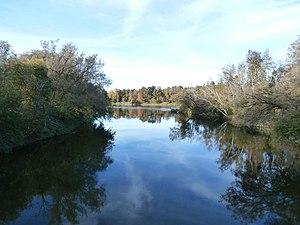
Rivière Massawipi à la confluence de la rivière Saint-François. Ancien nom: petite fourche (Little Forks).
La rivière Massawippi est une rivière coulant dans le territoire de la ville de Sherbrooke, dans la région administrative de l'Estrie, au Québec, au Canada. Cette rivière est un affluent de la rivière Saint-François laquelle coule vers le nord jusqu'au Fleuve Saint-Laurent.